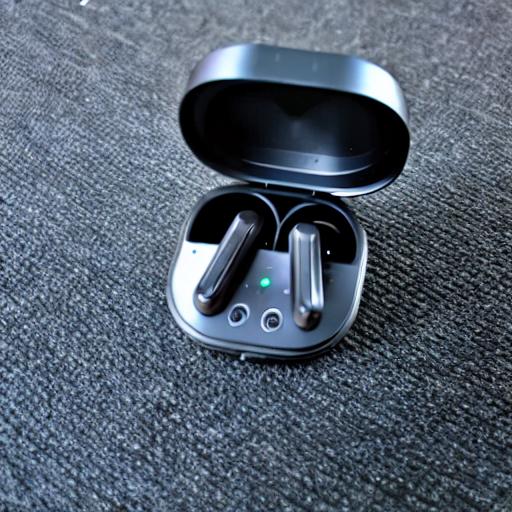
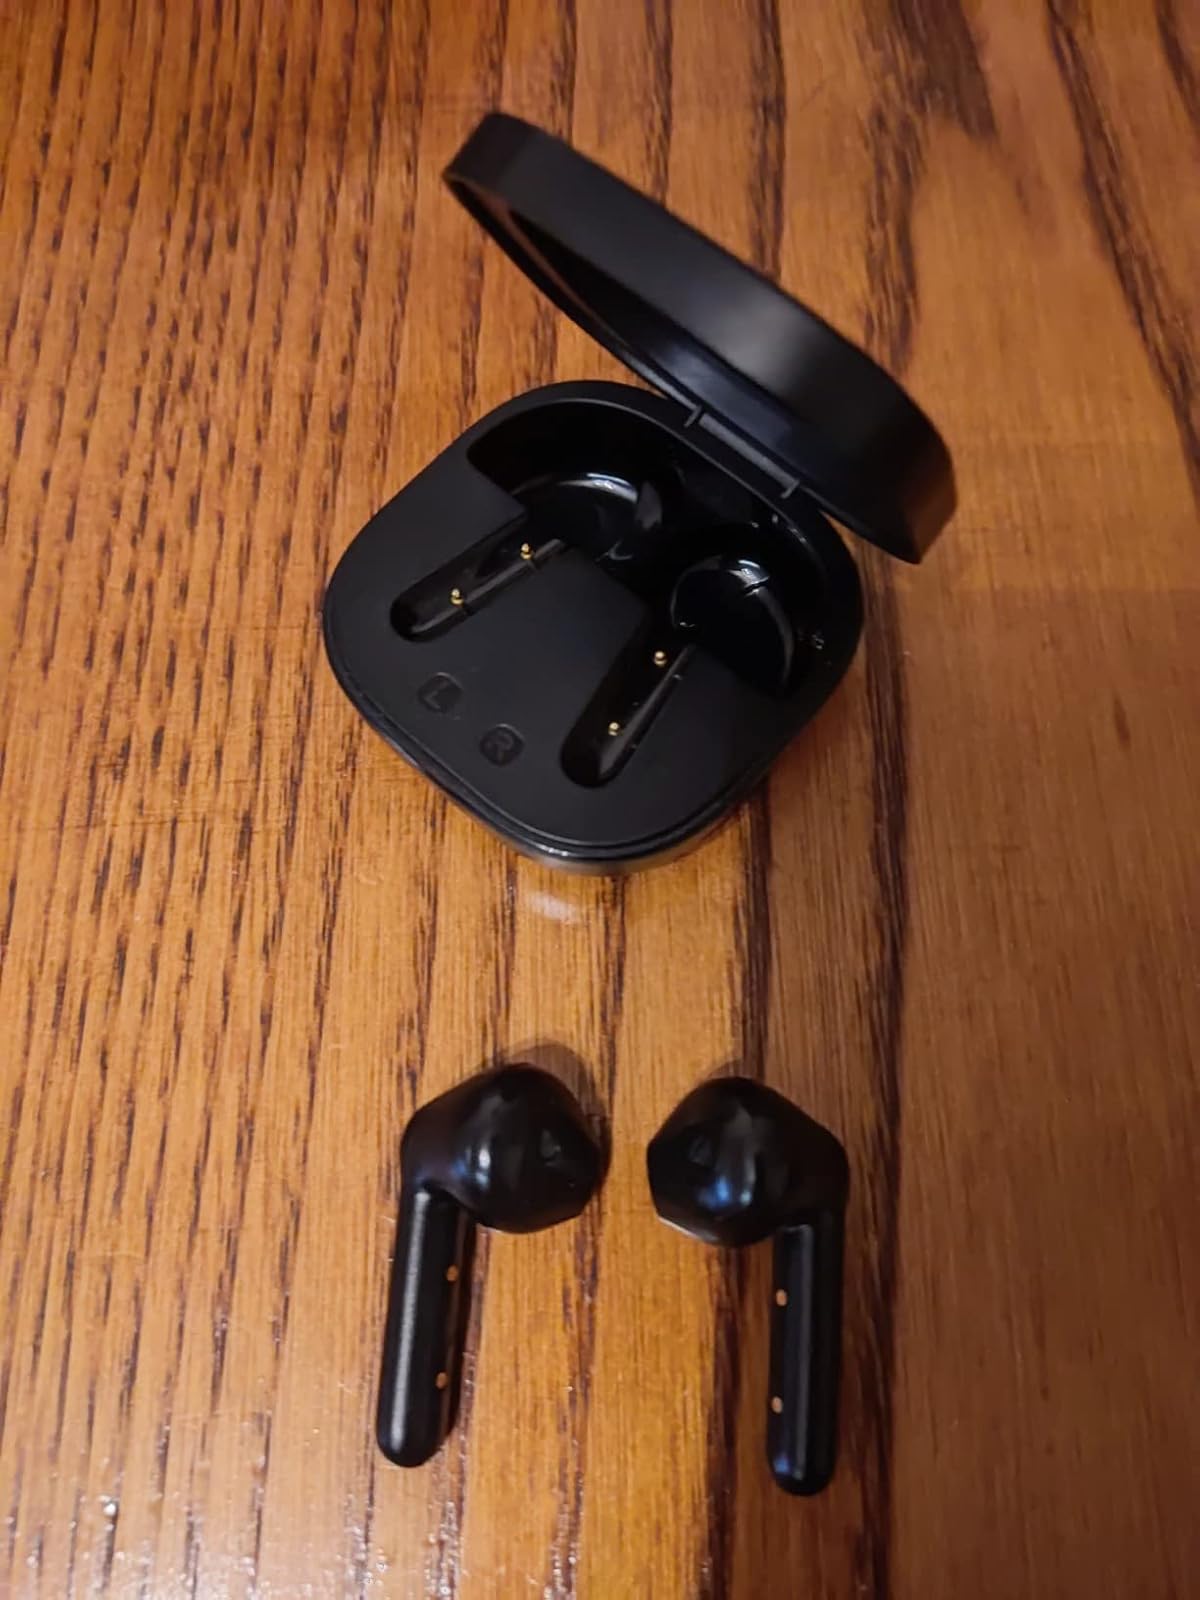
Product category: earbuds
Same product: no